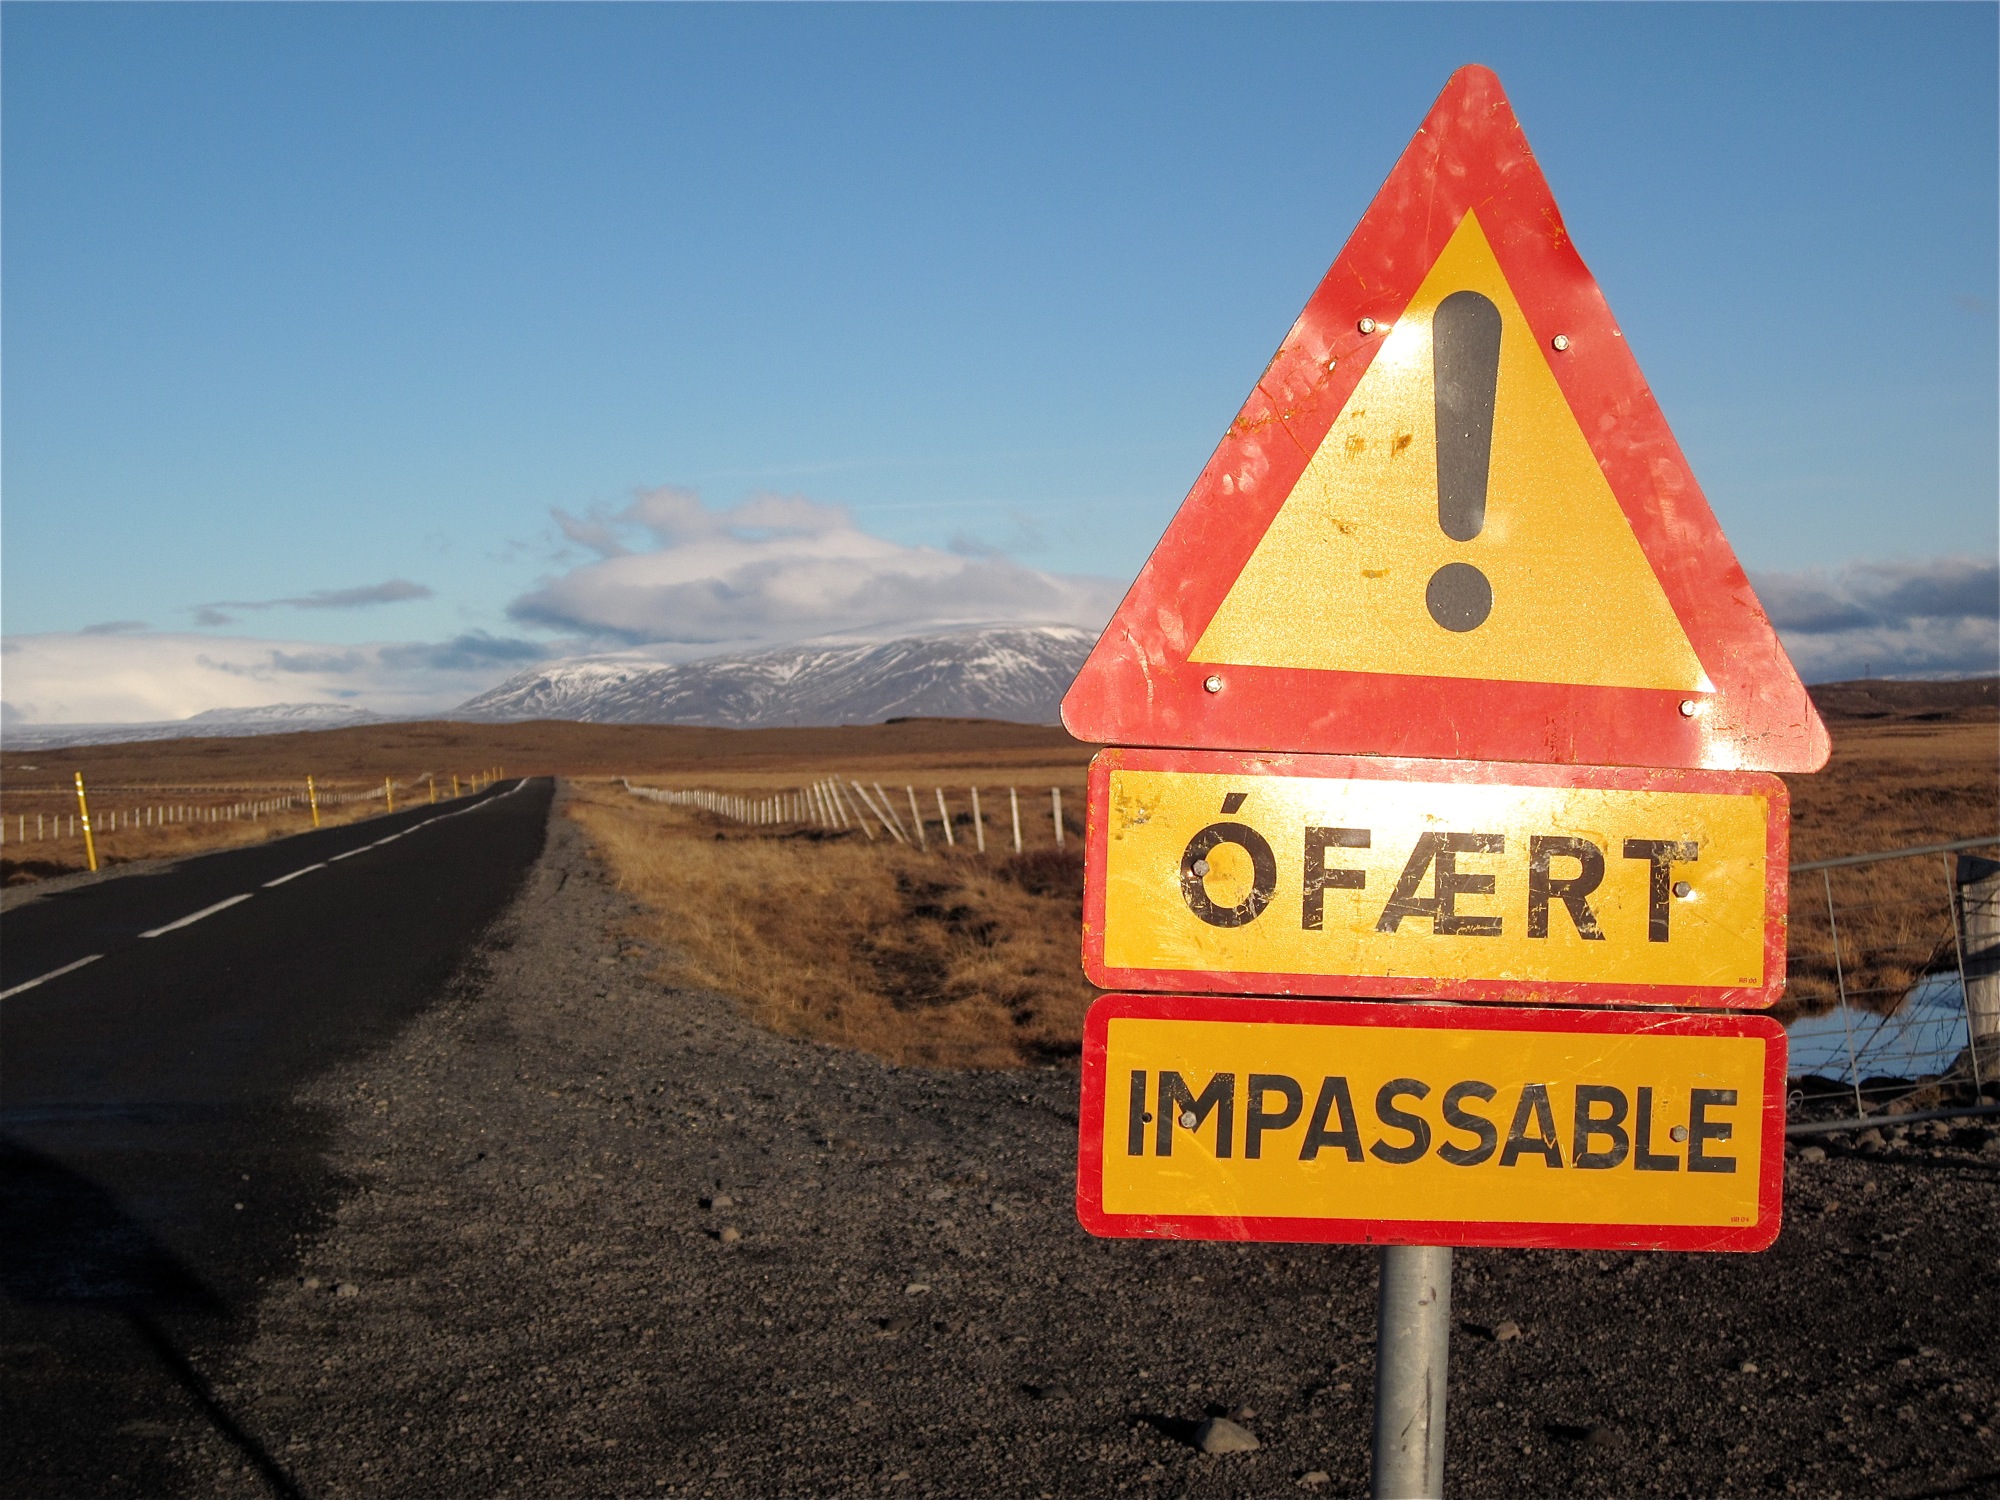
road, sign, iceland, signage, road trip, infrastructure, traffic sign